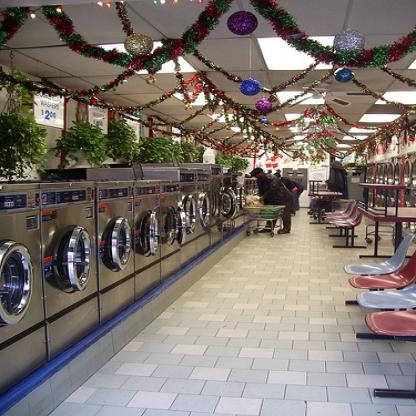
Scene: Indoor